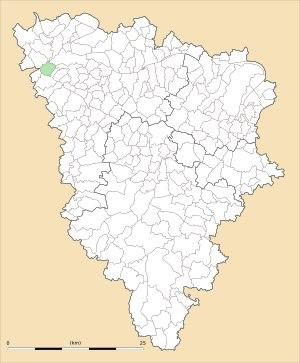
Saint-Illiers-la-Ville est une commune du département des Yvelines, dans la région Île-de-France, en France, située à 18 km environ au sud-ouest de Mantes-la-Jolie.